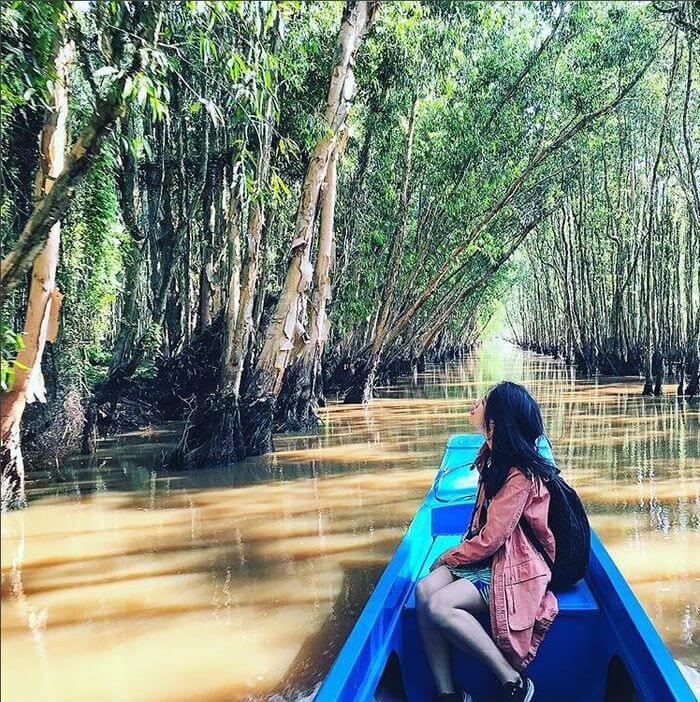
có một cô gái đang tham quan khu rừng bằng thuyền